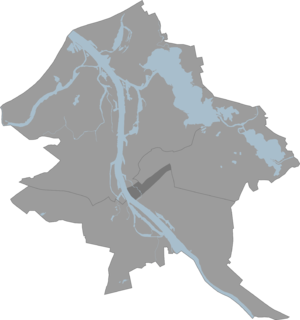
Le District central est une division administrative de Riga en Lettonie.